Pittsburgh

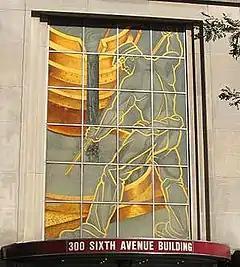
"The Puddler", a glass mural of an iron or steel worker, memorializing Pittsburgh's industrial heritage

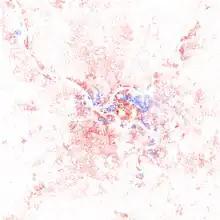
Map of racial distribution in Pittsburgh, 2010 U.S. census. Each dot is 25 people:

Pittsburgh falls within the borders of the Northeastern United States as defined by multiple US Government agencies. Pittsburgh is the principal city of the Pittsburgh Combined Statistical Area, a combined statistical area defined by the U.S. Census Bureau.